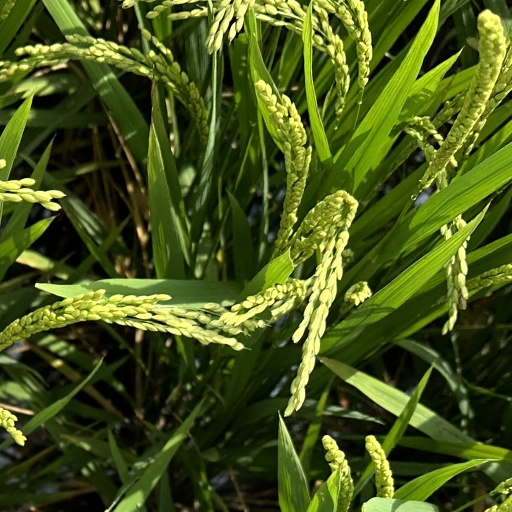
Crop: rice